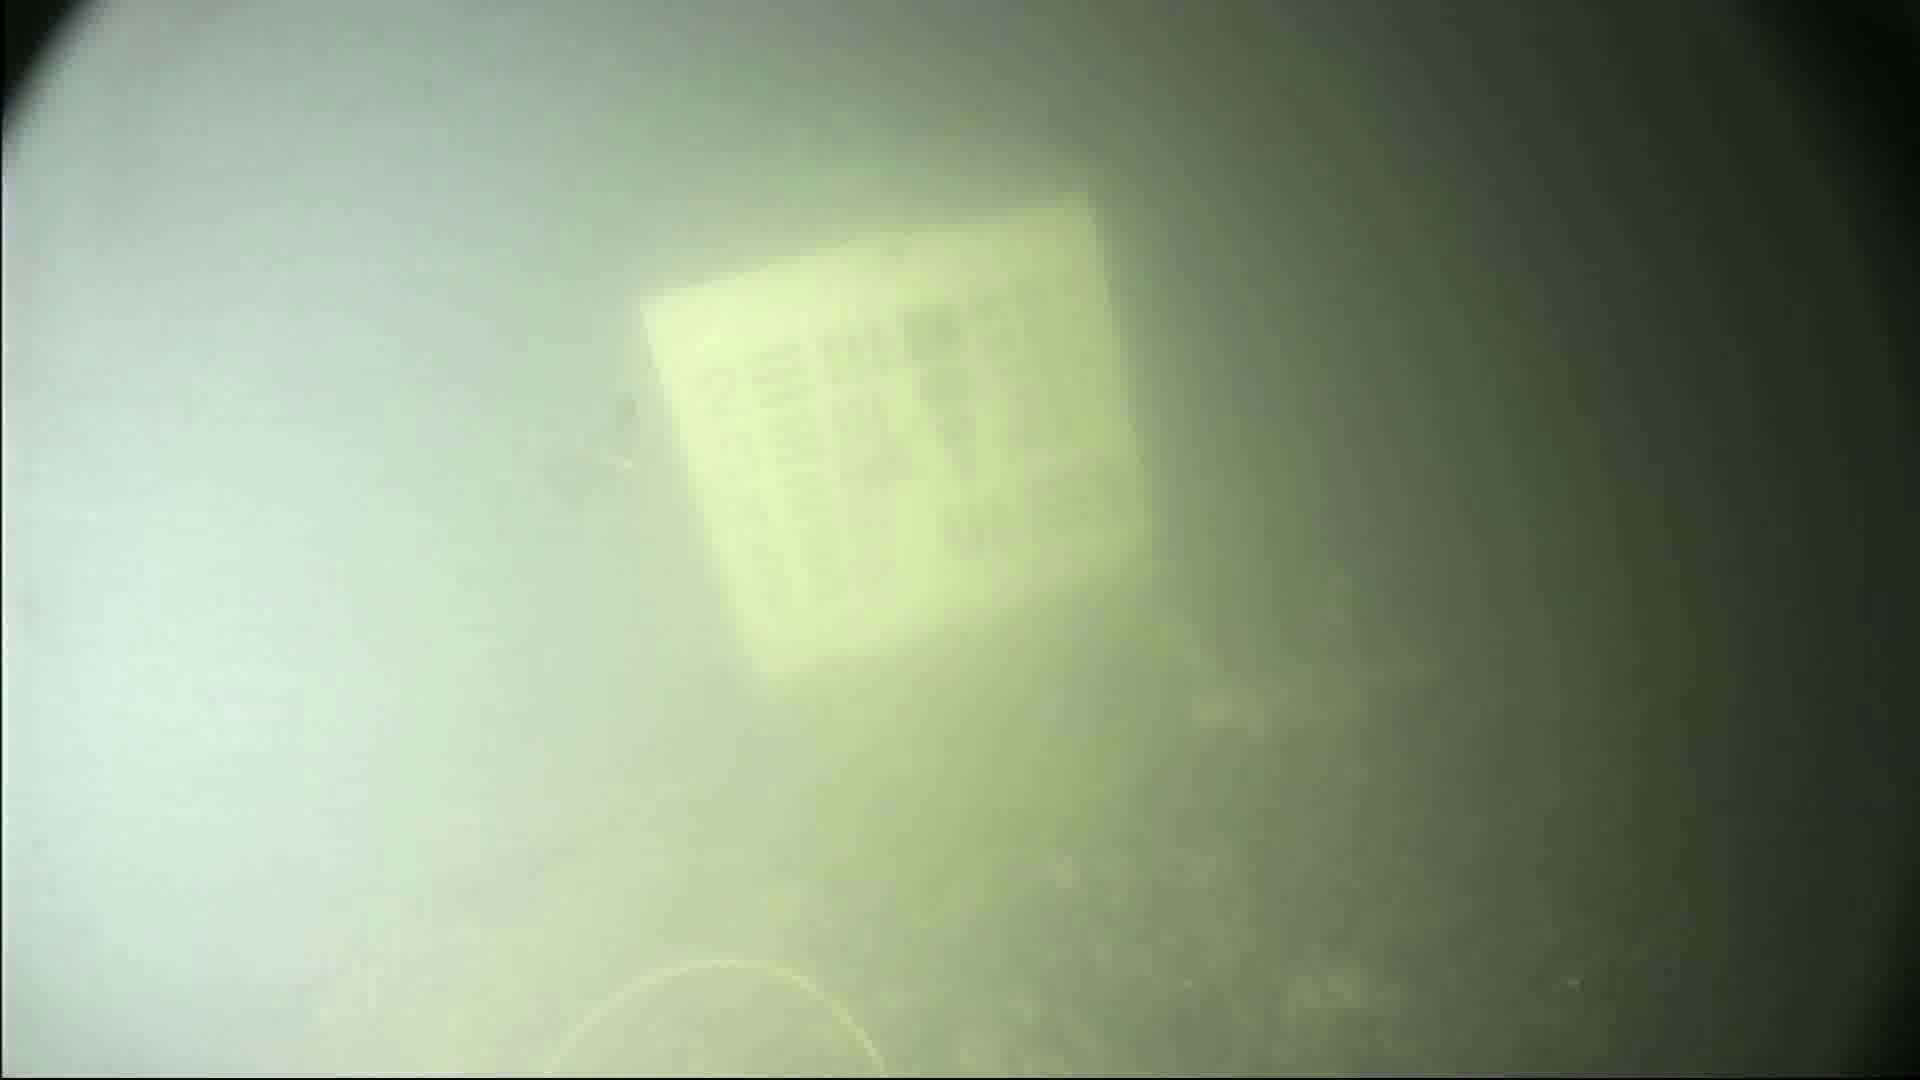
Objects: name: crab